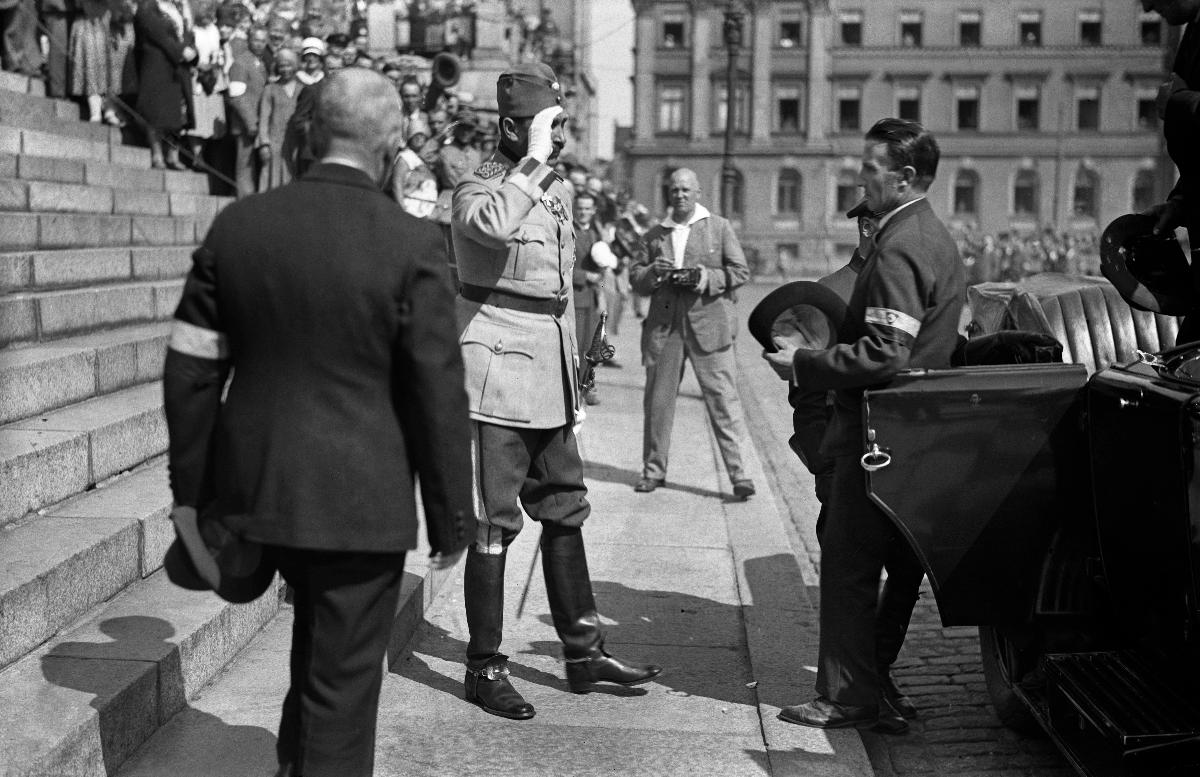
Talonpoikaismarssi
Bondetåget; The Peasant March
sisällön kuvaus: Talonpoikaismarssi saapuu Helsinkiin 6.7.1930. Kenraali Mannerheim Senaatintorilla. content description: The Peasant March arrives in Helsinki 6.7.1930. General Mannerheim on Senate Square. innehållsbeskrivning: Bondetåget anländer till Helsingfors 6.7.1930. General Mannerheim på Senatstorget.
Kuvaaja: Sundström, Hugo, kuvaaja
Vuosi: 1930
Paikka: Suomi, Uusimaa, Helsinki, Senaatintori Helsinki
Aiheet: Mannerheim, Carl Gustaf Emil; mielenosoitukset; marssit; talonpojat; äärioikeistolaisuus; lapuanliike; HBL; demonstrations (activism); far right; Lapua movement; demonstrations; peasants; march; far-right extremism; demonstrationer (meningsyttringar); högerextremism; Lapporörelsen; demonstrationer; bönder; lapporörelsen